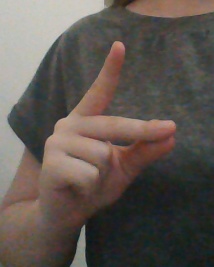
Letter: ta